1923 San Pedro maritime strike

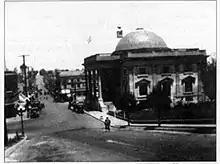
San Pedro Court House where IWW strikers were jailed during the 1923 maritime strike. Jailings inspired Upton Sinclair to write his play, "The Singing Jailbirds." The building was demolished in the late 1920s.

In the early evening of May 15, 1923, Upton Sinclair stood before a crowd on Liberty Hill in San Pedro. He chose to honor the hill’s namesake by using words to test the boundary between liberty and sedition. He spoke, “Congress shall make no law respecting an establishment of religion, or prohibiting the free exercise thereof; or abridging the freedom of speech . . .” Before Sinclair could finish reciting the First Amendment, he and three others were arrested. The arresting officer was recorded to have said, “We’ll have none of that Constitution stuff.” Three days later, seventy-one alleged